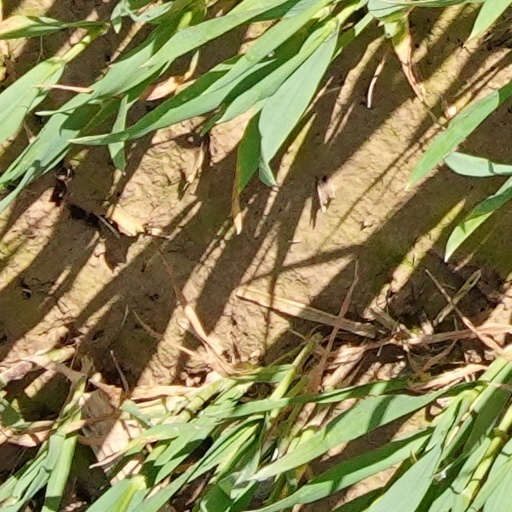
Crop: wheat